Ordination of women in Methodism

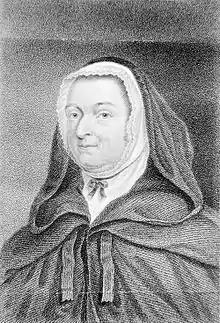
Mary Bosanquet Fletcher, who convinced John Wesley to allow all women to preach in Methodism

John Wesley, the founder of the Methodist movement, was the first within his movement to authorize a woman to preach. In 1761, he granted a license to preach to Sarah Crosby.